Colby Chandler (All My Children)

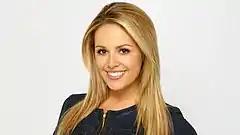
Natalie Hall as Colby Chandler

Colby Chandler is a fictional character from the original ABC Daytime soap opera "All My Children". Born on-screen in 1999, the character was rapidly aged in 2006. The role has been recast several times, but most recently the role was portrayed by Natalie Hall from 2009 until the show's cancellation in 2011. When the show was relaunched as a web series to air on The Online Network owned and operated by production company, Prospect Park, Brooke Newton stepped into the role of Colby.